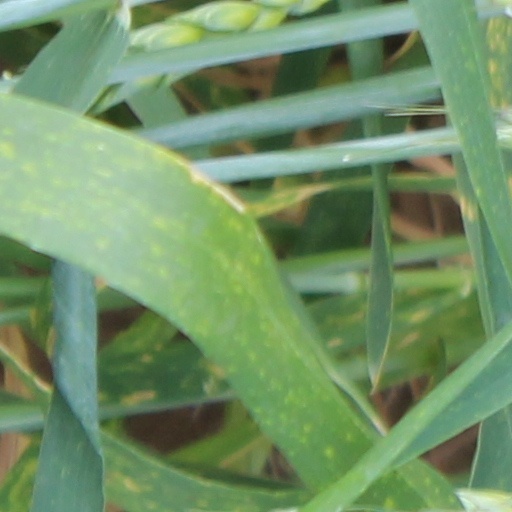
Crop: wheat